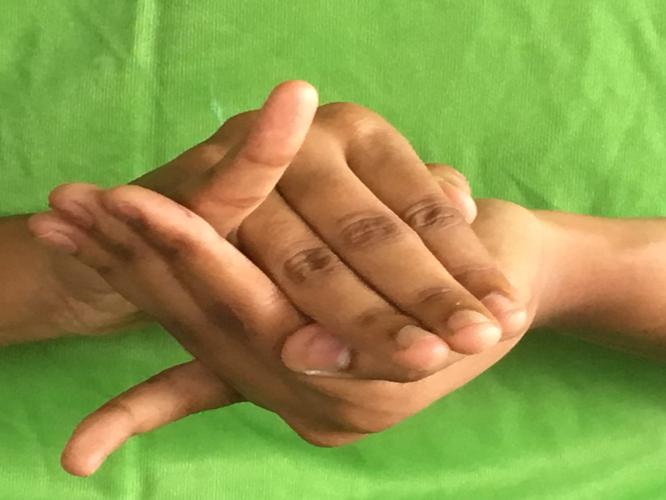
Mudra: Kurma
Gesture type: double_hand